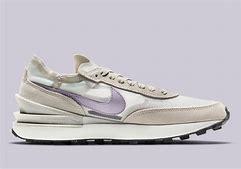
Brand: Nike
Model: Waffle Debut